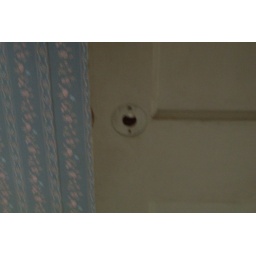
door knob missing from closet door in bedroom